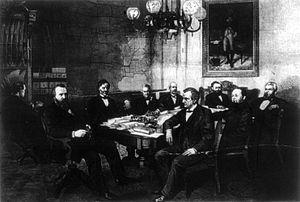
L'administration du 19ᵉ président des États-Unis Rutherford Birchard Hayes est en fonction de 1877 à 1881.